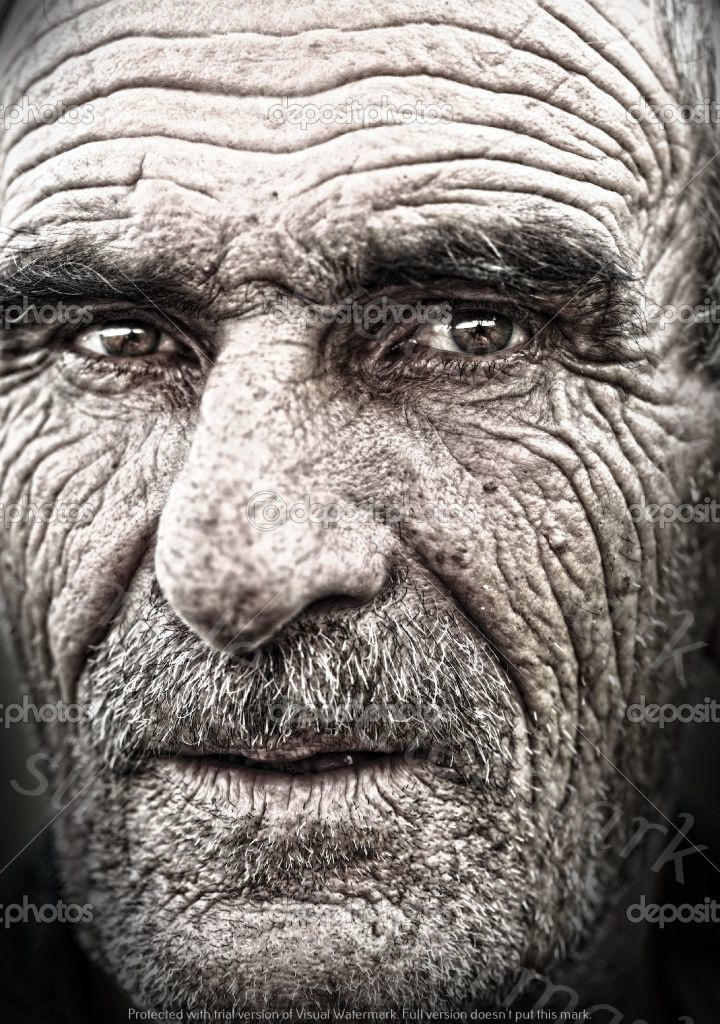
Label: Watermark